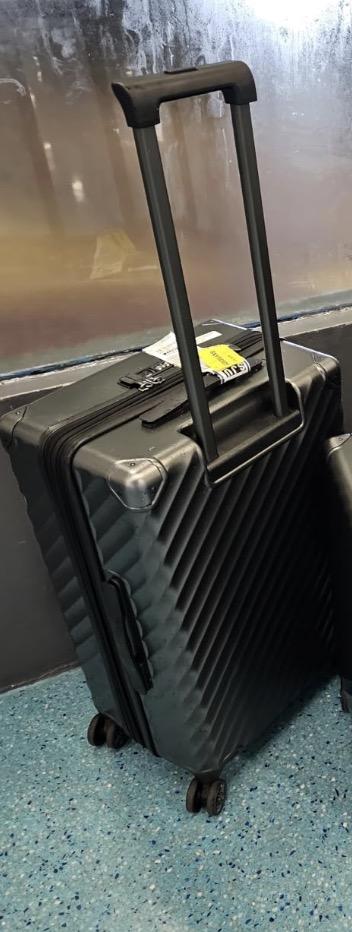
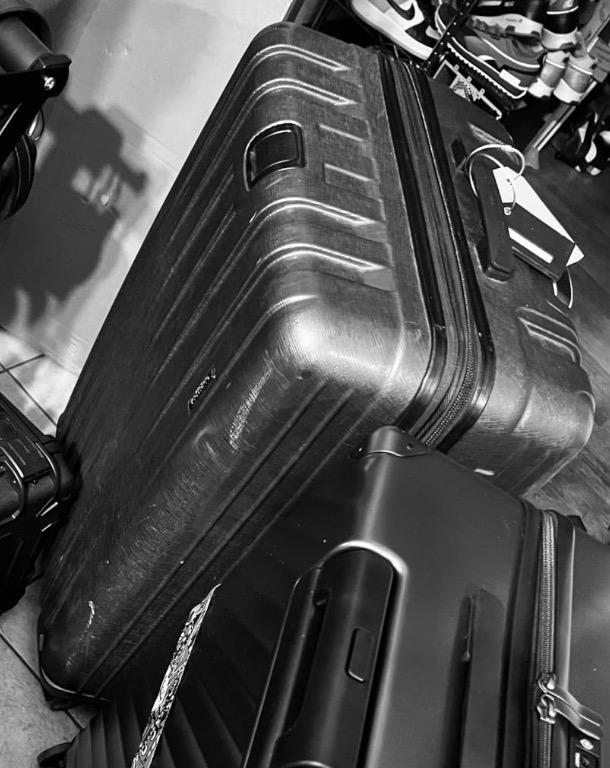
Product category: misc
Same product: yes